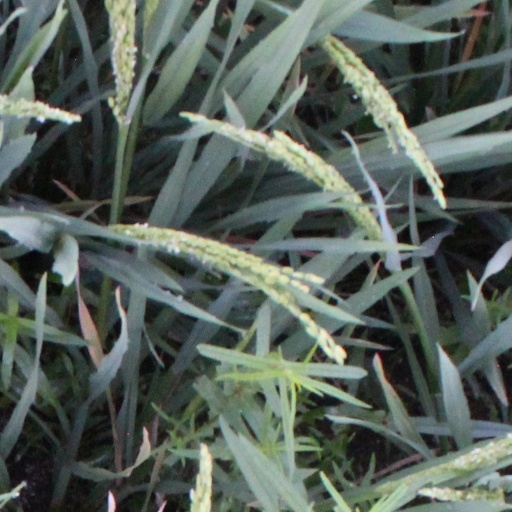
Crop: rice